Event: Nepal Earthquake
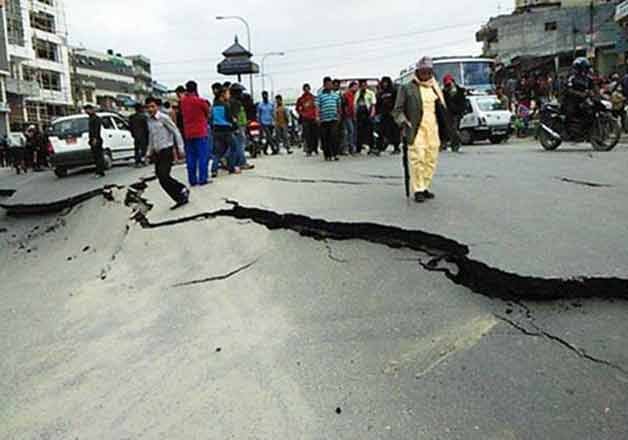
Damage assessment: damage